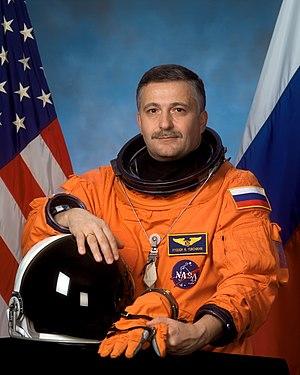
Fiodor Nikolaïevitch Iourtchikhine, parfois orthographié Fyodor Yurchikhin est un cosmonaute russe, né le 3 janvier 1959. Il est vétéran de cinq missions spatiales.